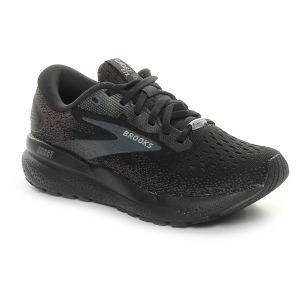
Brooks Scarpa da Running Donna  Ghost 16 Gtx Nero   Sconto 20%
Prezzo: 136,00 €